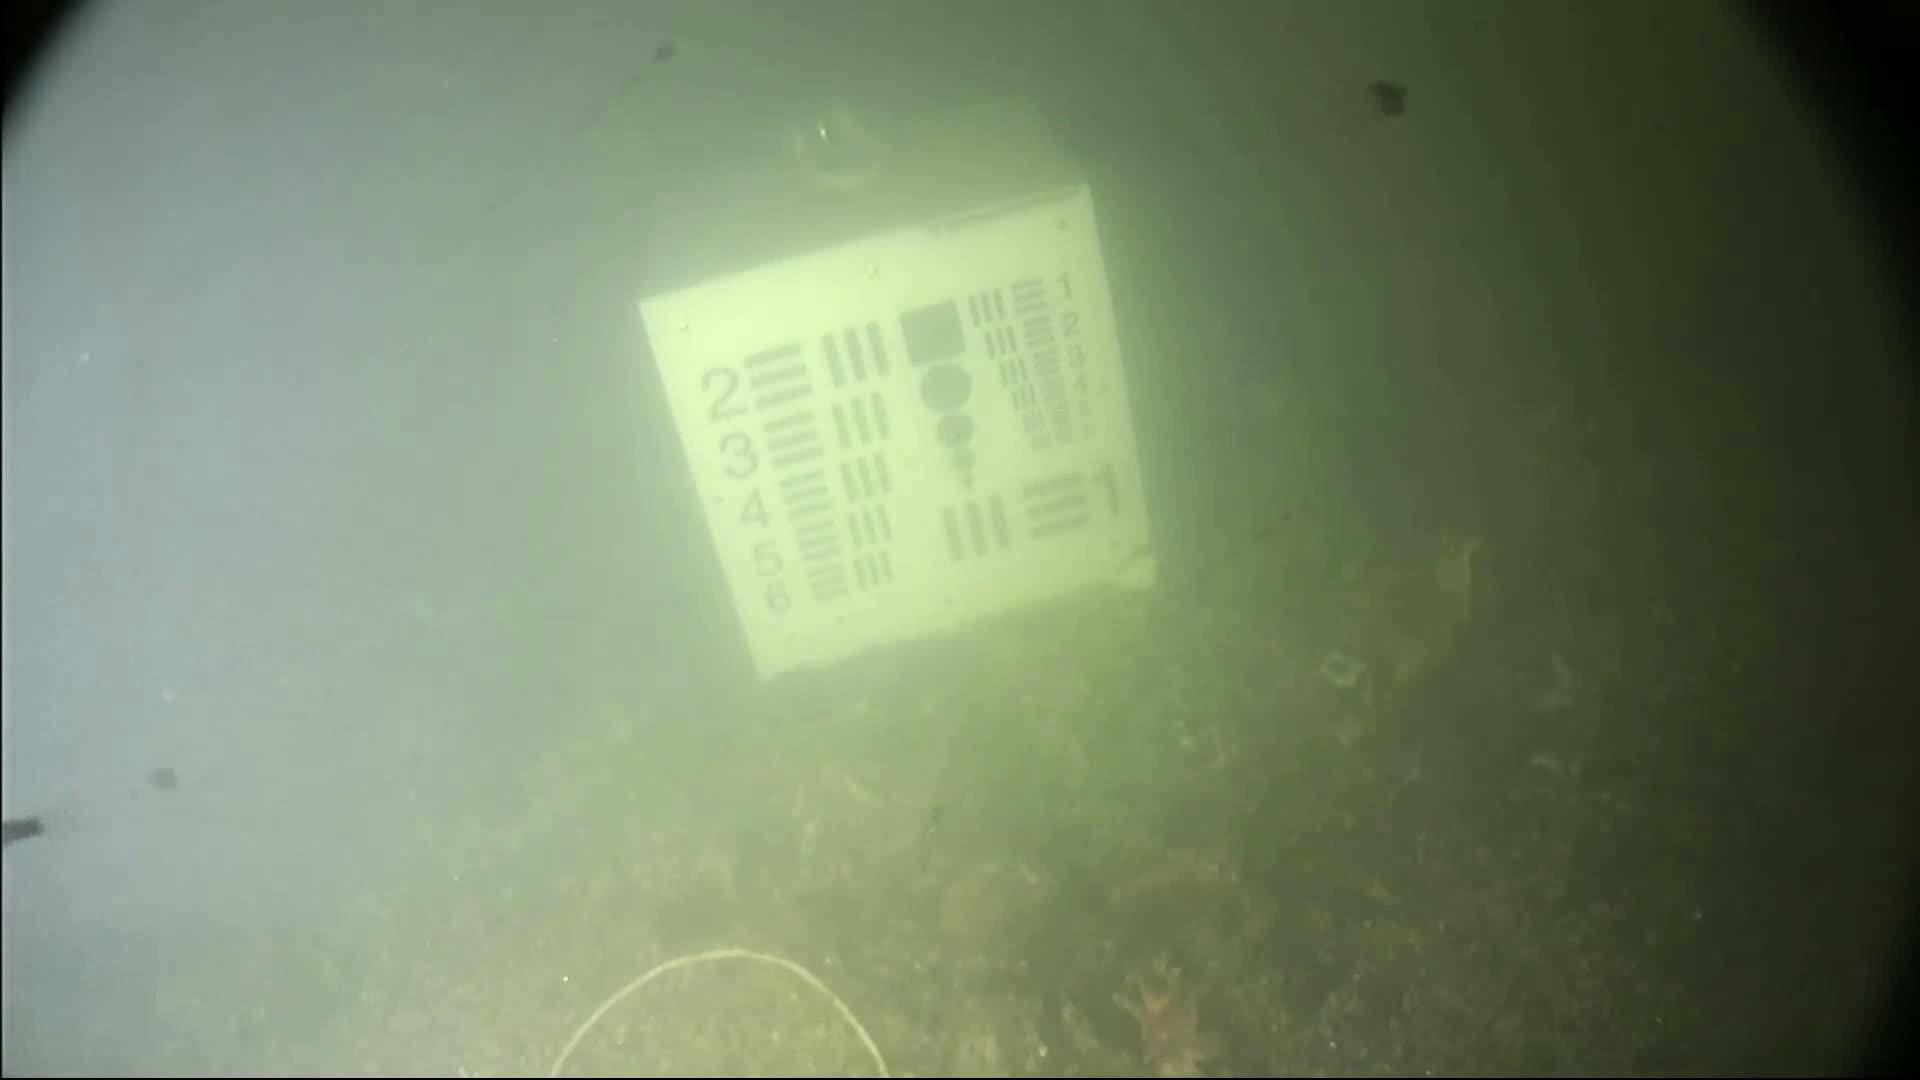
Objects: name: starfish